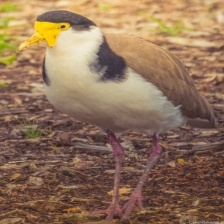
Species: MASKED LAPWING
Scientific name: VANELLUS MILES